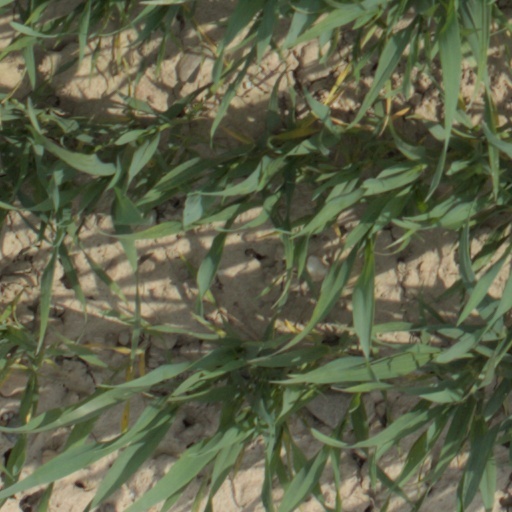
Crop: wheat